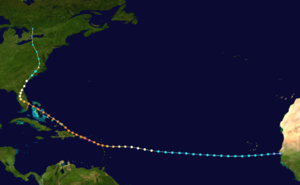
L’ouragan Okeechobee, parfois appelé ouragan San Felipe Segundo, est un ouragan capverdien actif du 6 septembre au 20 septembre 1928. Il fut le second à être officiellement mis dans la catégorie 5, a posteriori, sur l'échelle de Saffir-Simpson dans l'océan Atlantique. Il fut particulièrement meurtrier en Guadeloupe et Porto Rico mais également en Floride où il causa des inondations au lac Okeechobee.